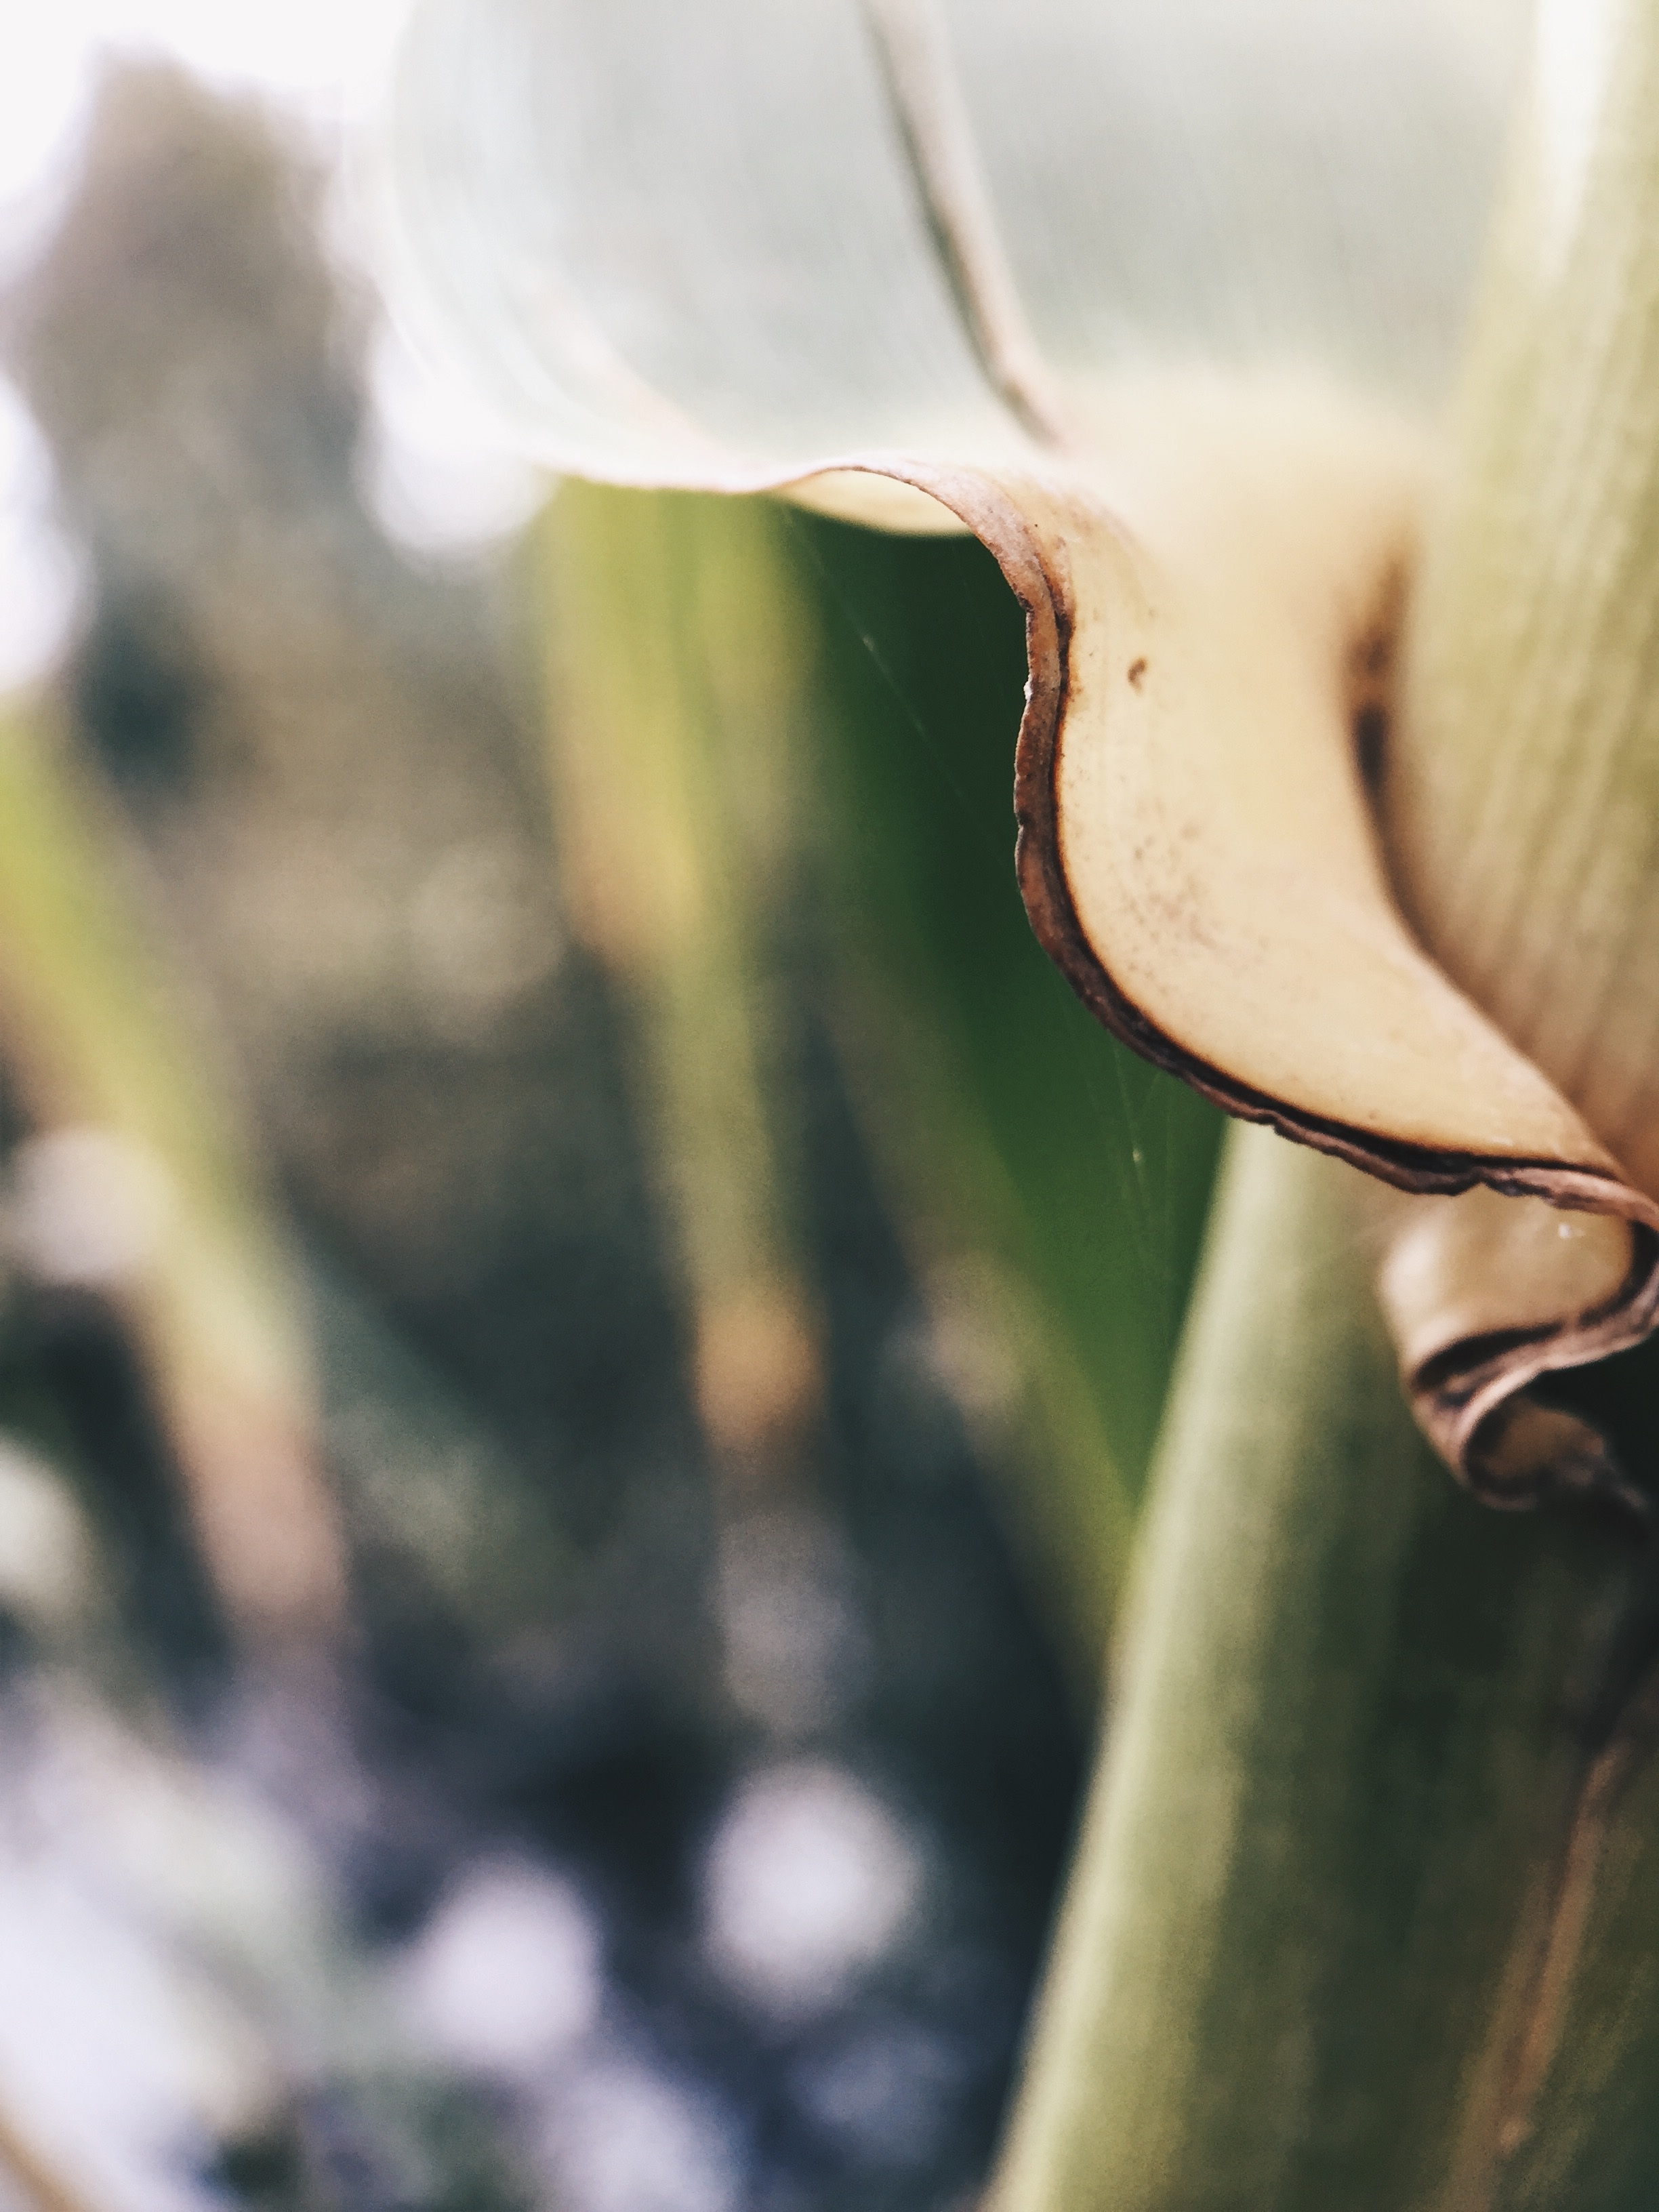
hand, water, nature, grass, branch, plant, photography, sunlight, leaf, flower, green, flora, close up, macro photography, plant stem